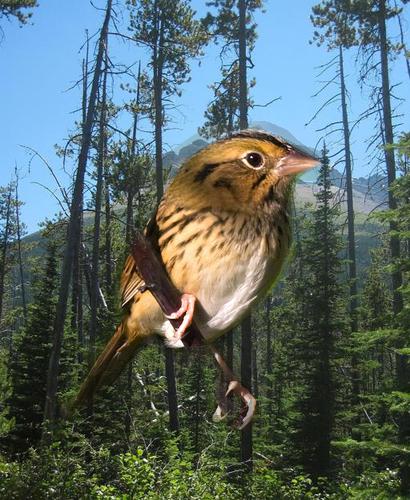
Bird species: Henslow_Sparrow
Bird type: landbird
Background: land